Boleslaus (bishop of Vác)

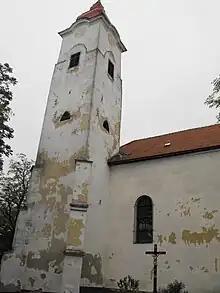
The church of Leles (Lelesz), present-day Slovakia

According to a royal charter of Béla IV of Hungary (r. 1235–1270) issued in 1252, Boleslaus founded the monastery of Lelesz on his own possession sometime in the early 1190s, the last regnal years of Béla III. The bishop invited Premonstratensian monks to Hungary, and the new monastery directly connected to the religious order's mother house, the Prémontré Abbey as its filial church. The circumstances of the foundation was preserved by a royal charter of Andrew II, issued in 1214. In this document, the king recorded the second last will and testament of Boleslaus, who died prior to that, and listed his donated lands and properties in favor of the Lelesz provostry. According to the document's narration, the bishop's first last will – which was confirmed by Béla III – "was lost during the reign of Emeric" (see below for details), therefore, it was necessary to re-record the donations. Andrew's charter is considered to be the founding decree of the Lelesz Abbey. Beside the fulfillment of Boleslaus' last will, the king provided judicial, ecclesiastical privileges and exemptions of certain taxes to the monastery and its people. Since the 20th century, several Hungarian and Slovak historians – including László Erdélyi, Bálint Hóman, Imre Szentpétery and Richard Marsina – classified the document as a forgery, because of the misinterpretations and insertions in later transcribed versions of the original document, which has now been lost. In contrast, historian Géza Érszegi accepted the document as authentic, arguing it was written when Boleslaus was still alive, but was sealed by the monarch only a year later, in 1214, because the assassination of Queen Gertrude delayed and prevented the consecration of the monastery still in that year. Érszegi refuted some of Erdélyi's argument, who claimed the charter contains numerous anachronistic elements, for instance Andrew's heir Béla was referred to as king. However, as Érszegi emphasized, the eight-year-old Béla was crowned as junior king ("rex iunior") by some lords, who opposed Andrew's policy, in the same year, and Andrew was forced to acknowledge it.